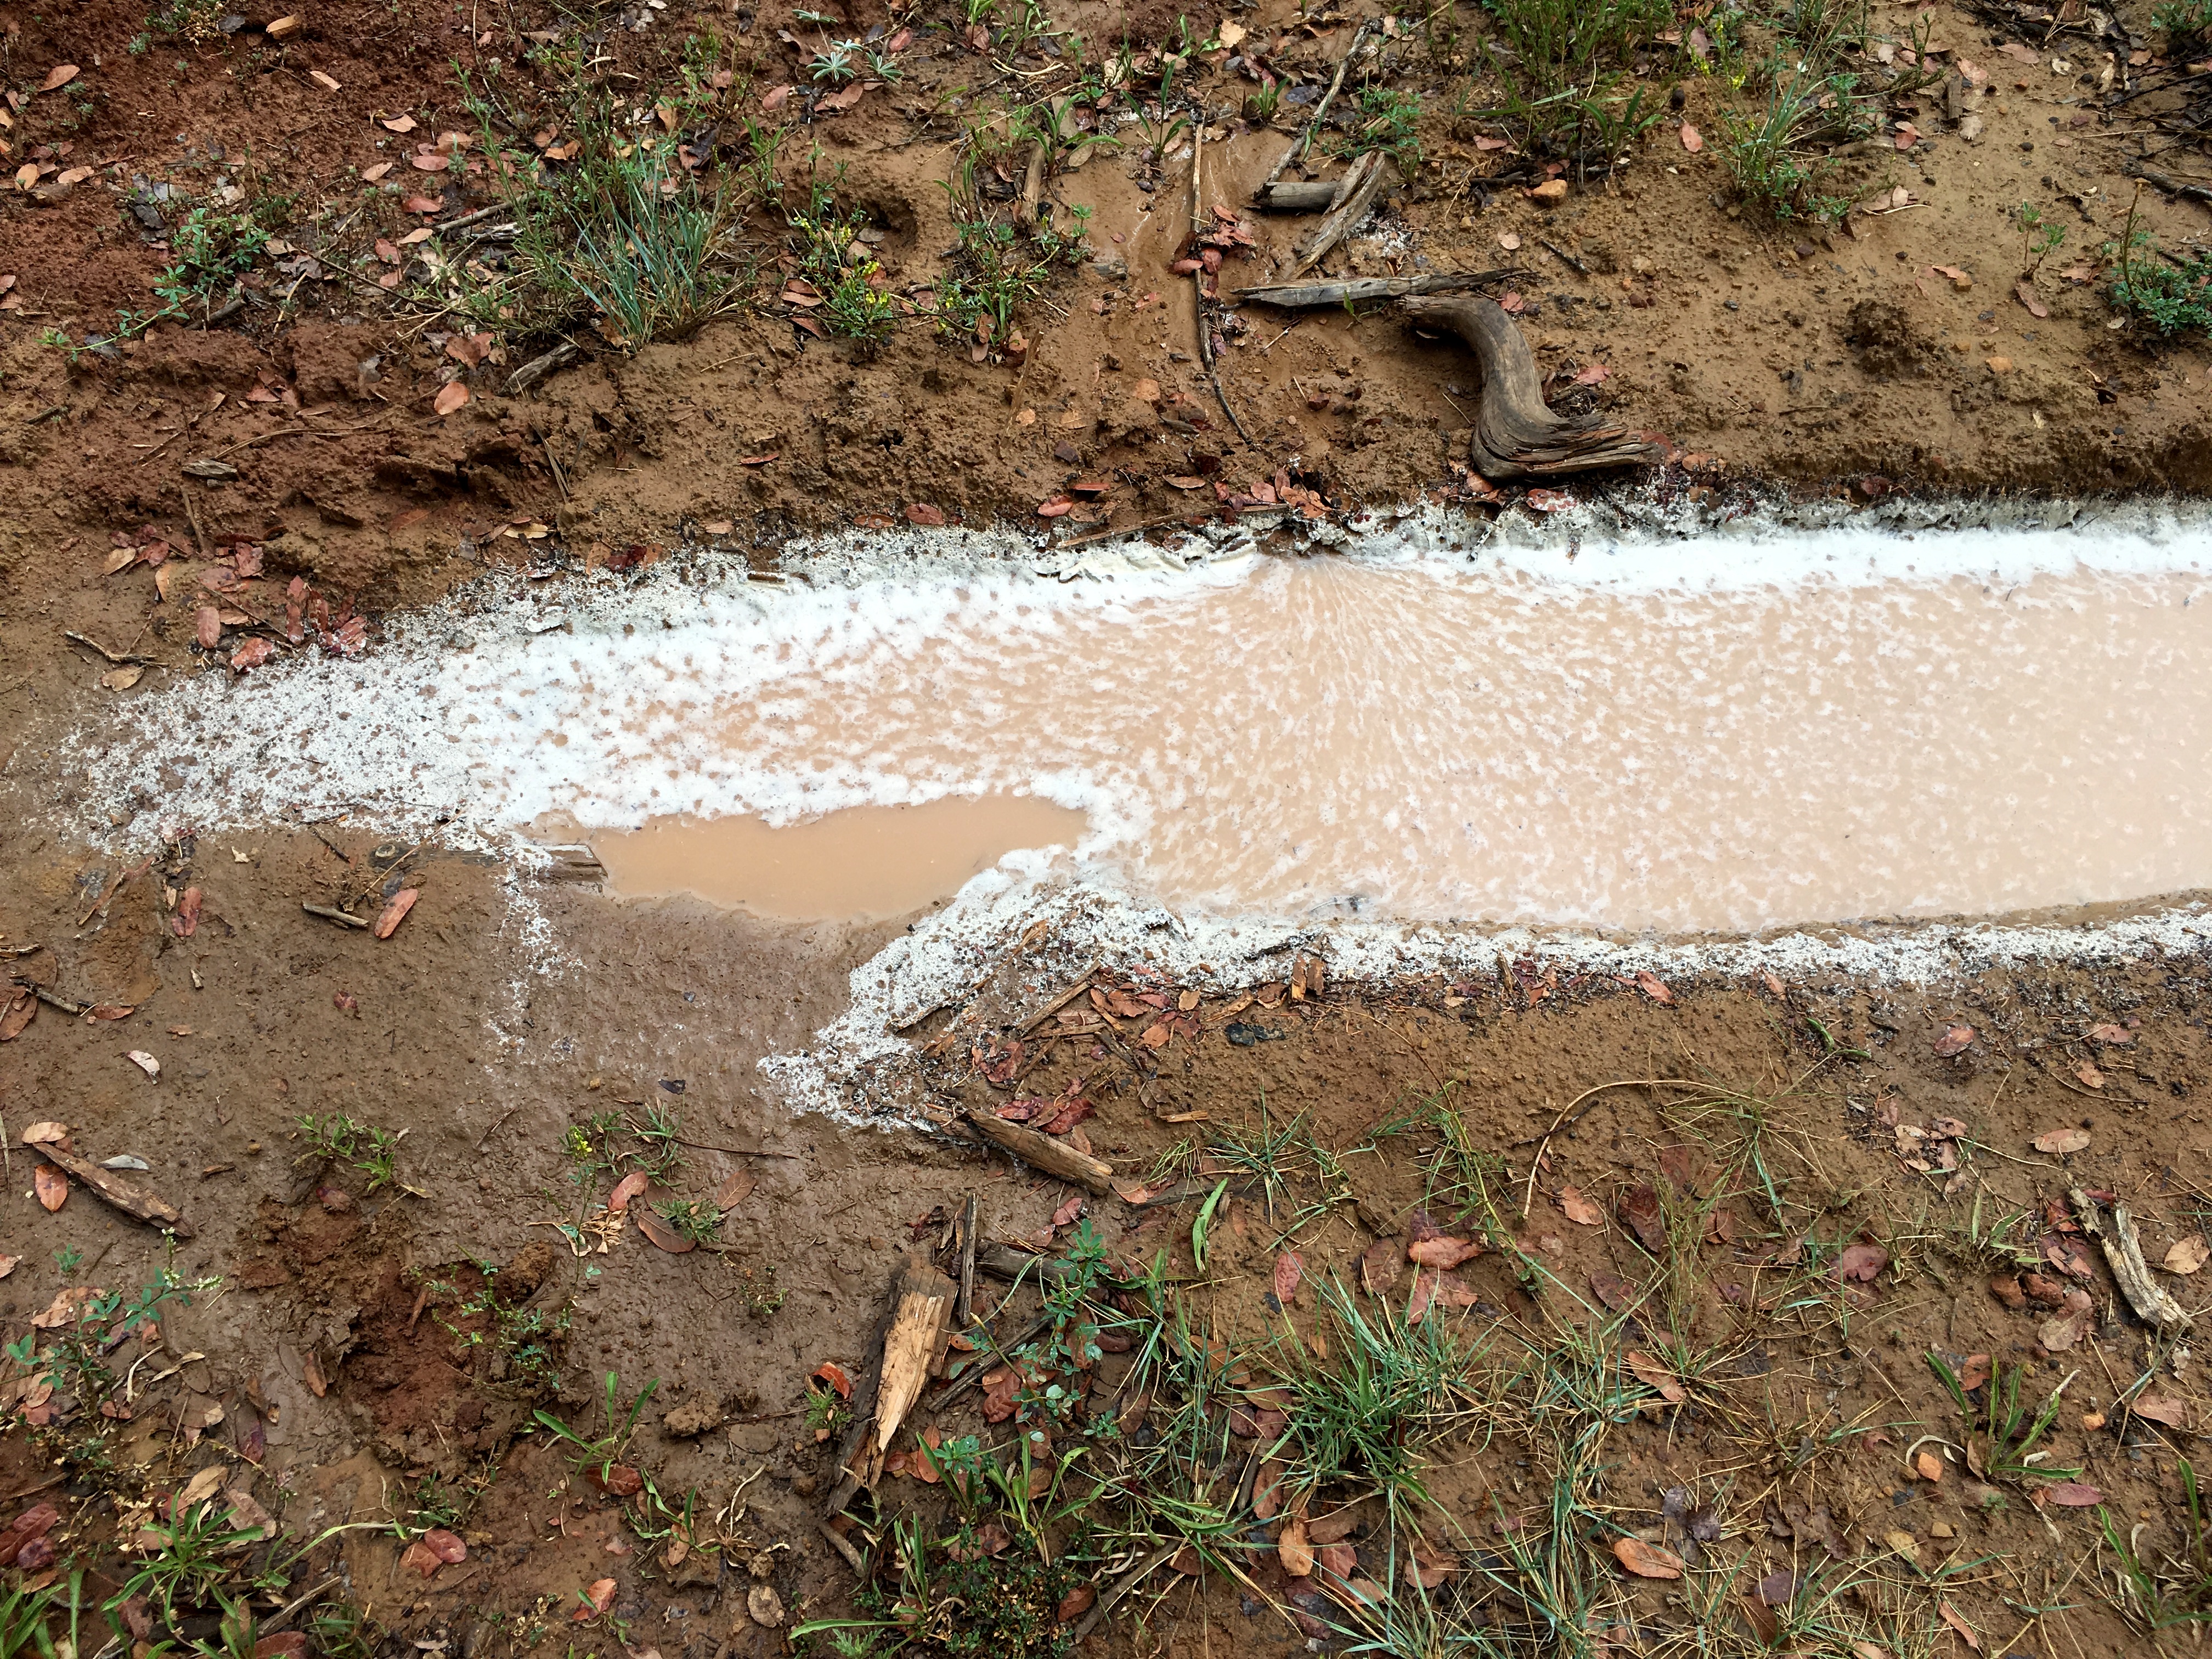
water, river, pond, wildlife, stream, soil, geology, geological phenomenon